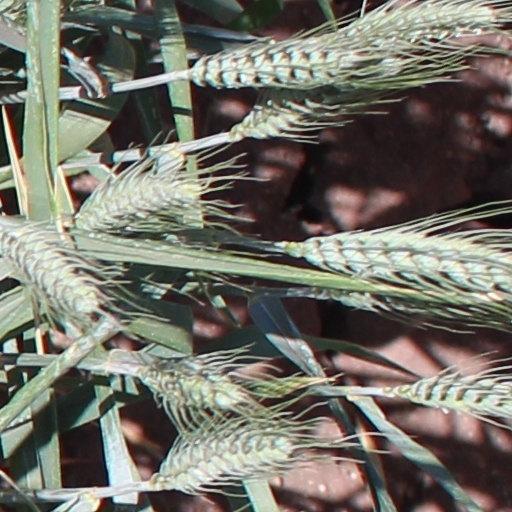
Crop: wheat